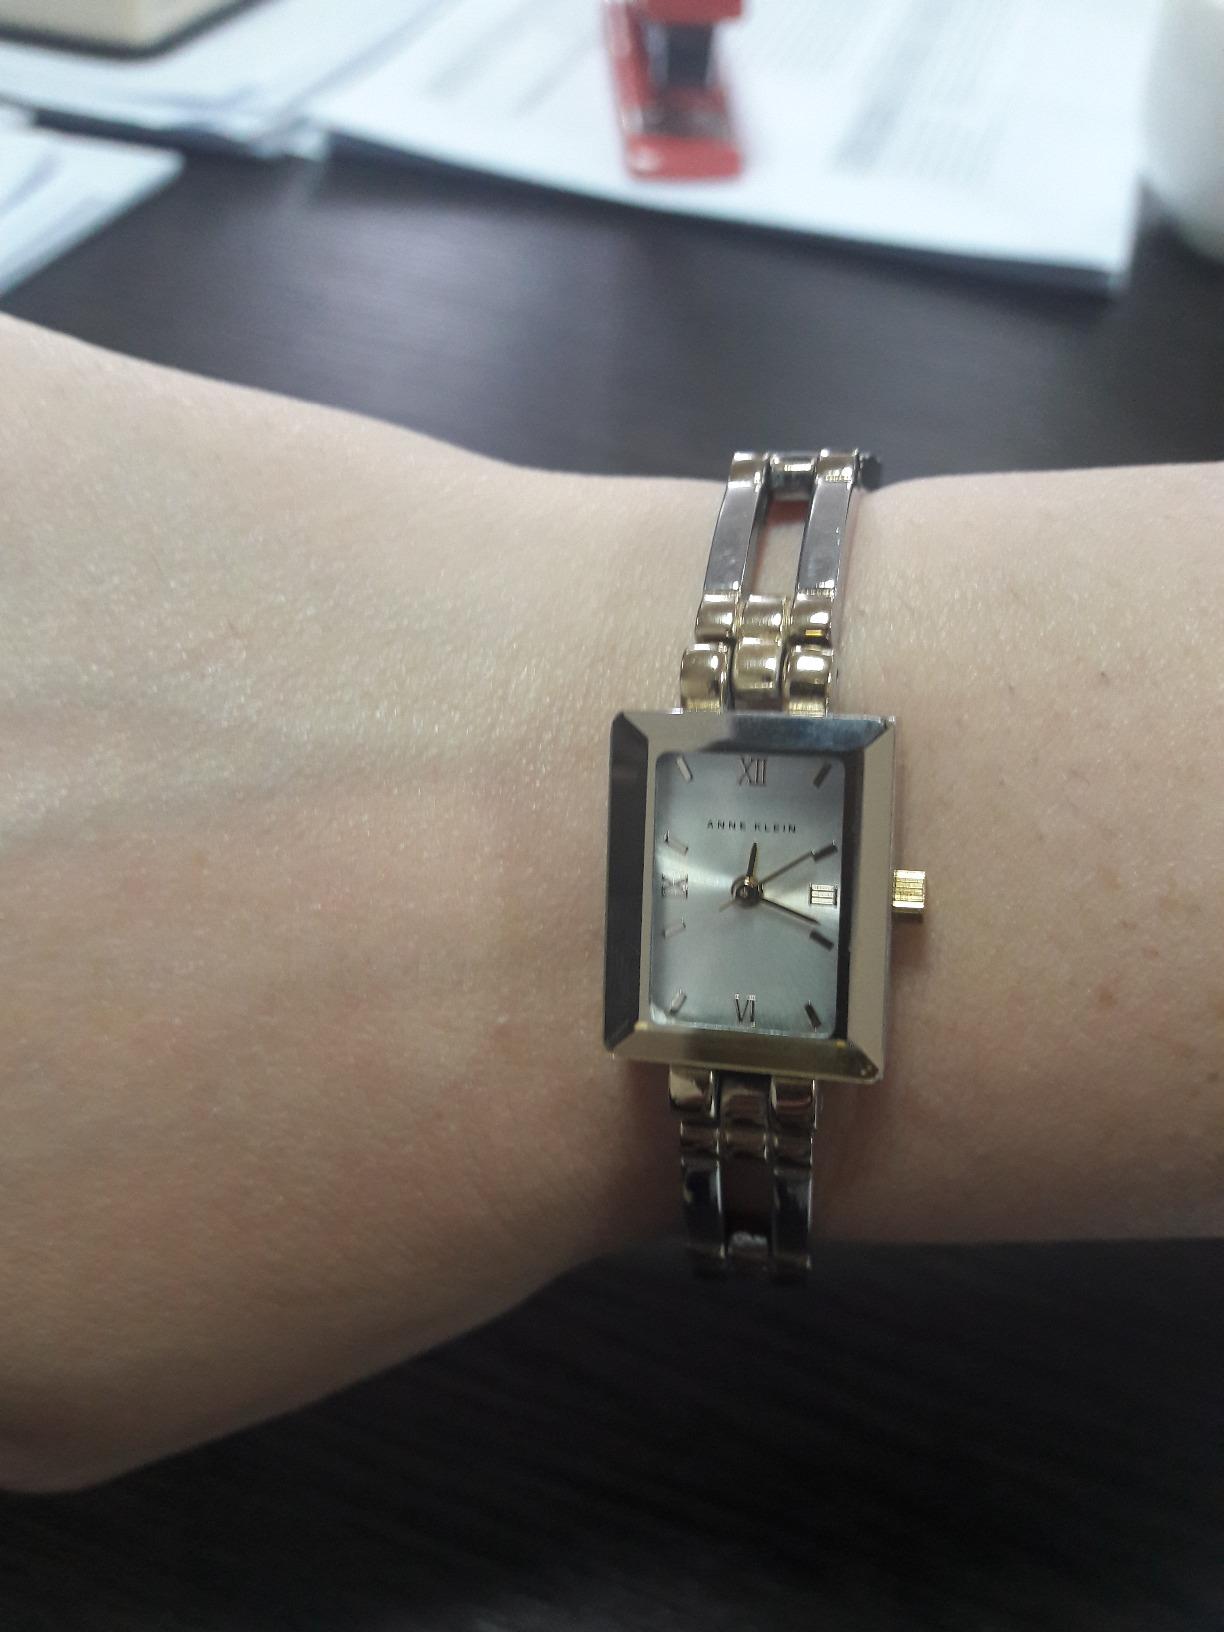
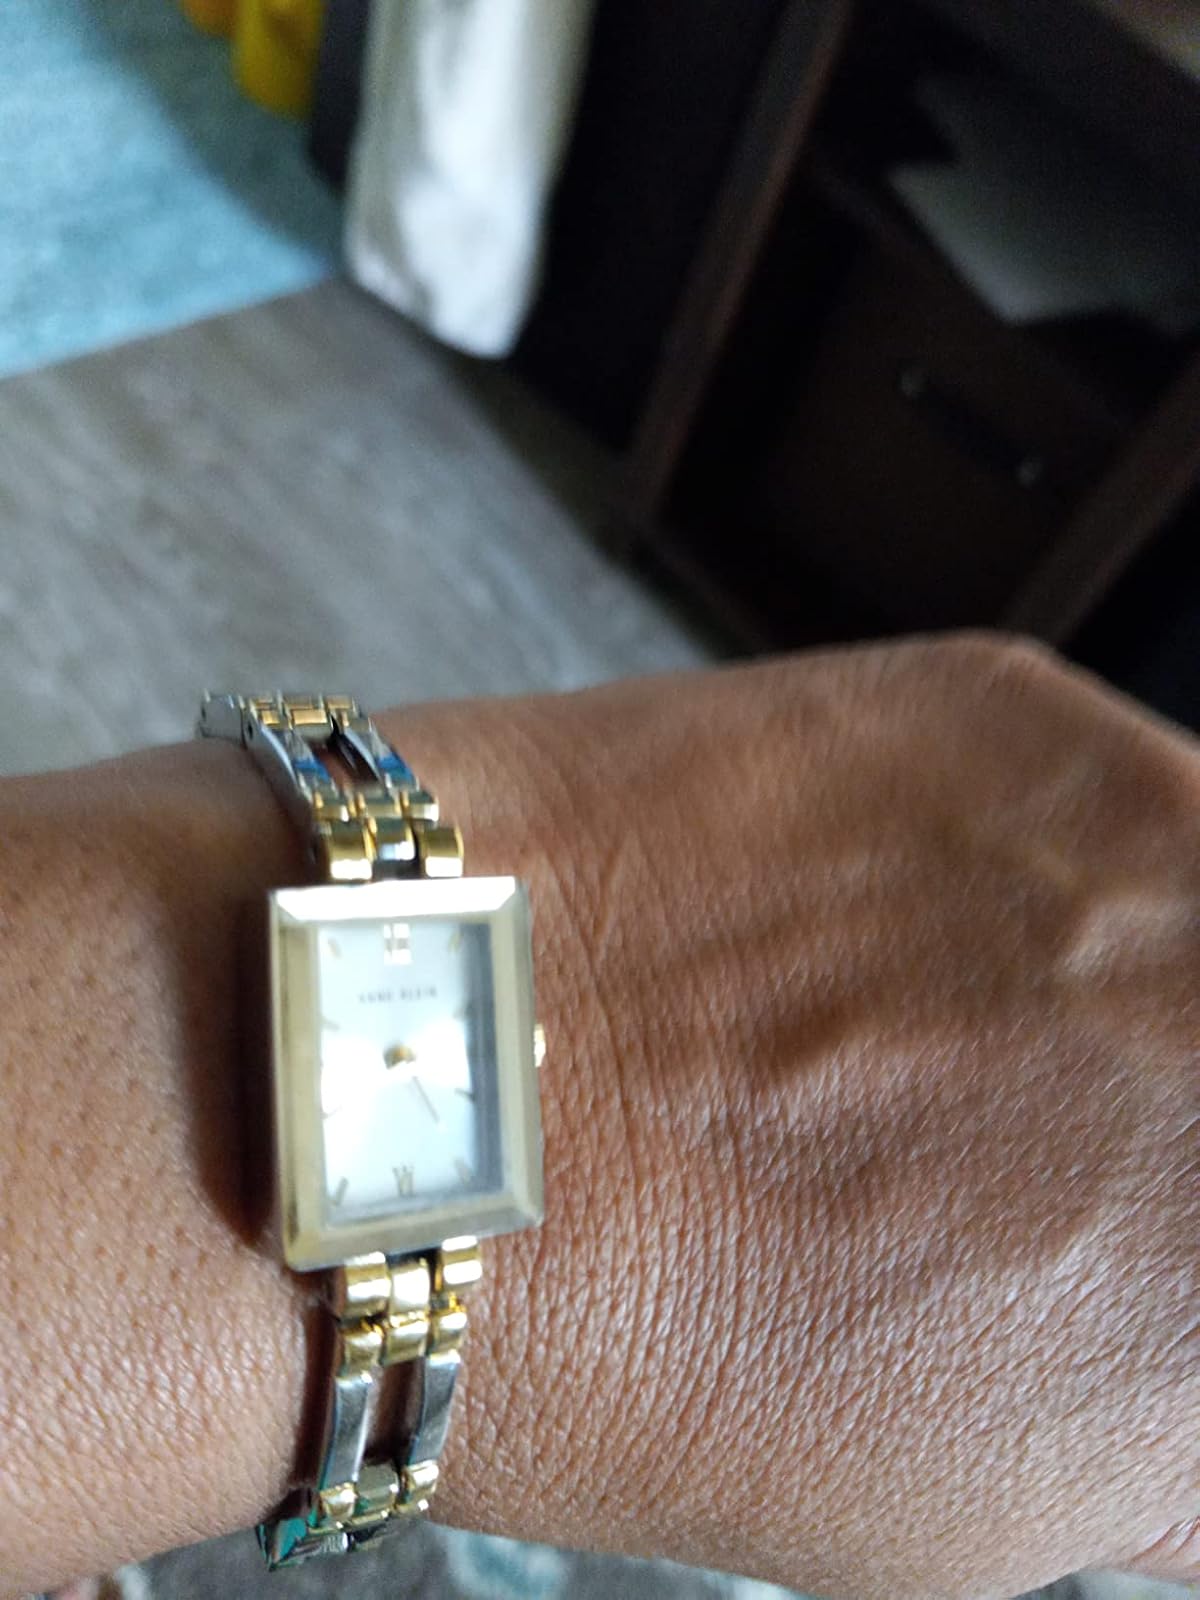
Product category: accessories_watch
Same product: yes